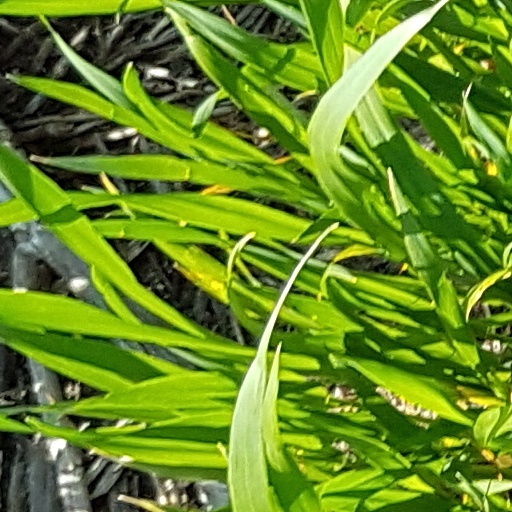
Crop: wheat